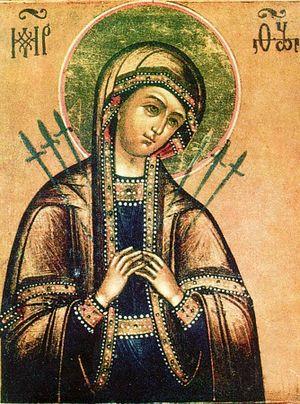
La Mater dolorosa ou mère de douleur est un thème universel auquel une branche du christianisme a donné une valeur de référence en en faisant un point marquant de la dévotion mariale dans une spiritualité de la compassion. L'art religieux, particulièrement dans les pays catholiques et orthodoxes qui font une place éminente à la Vierge, a fait de ce contrepoint dramatique aux thèmes religieux, plus joyeux, de la Nativité et de la Vierge à l'enfant un sujet récurrent pendant plusieurs siècles, particulièrement du XIVᵉ au XVIIᵉ siècle.